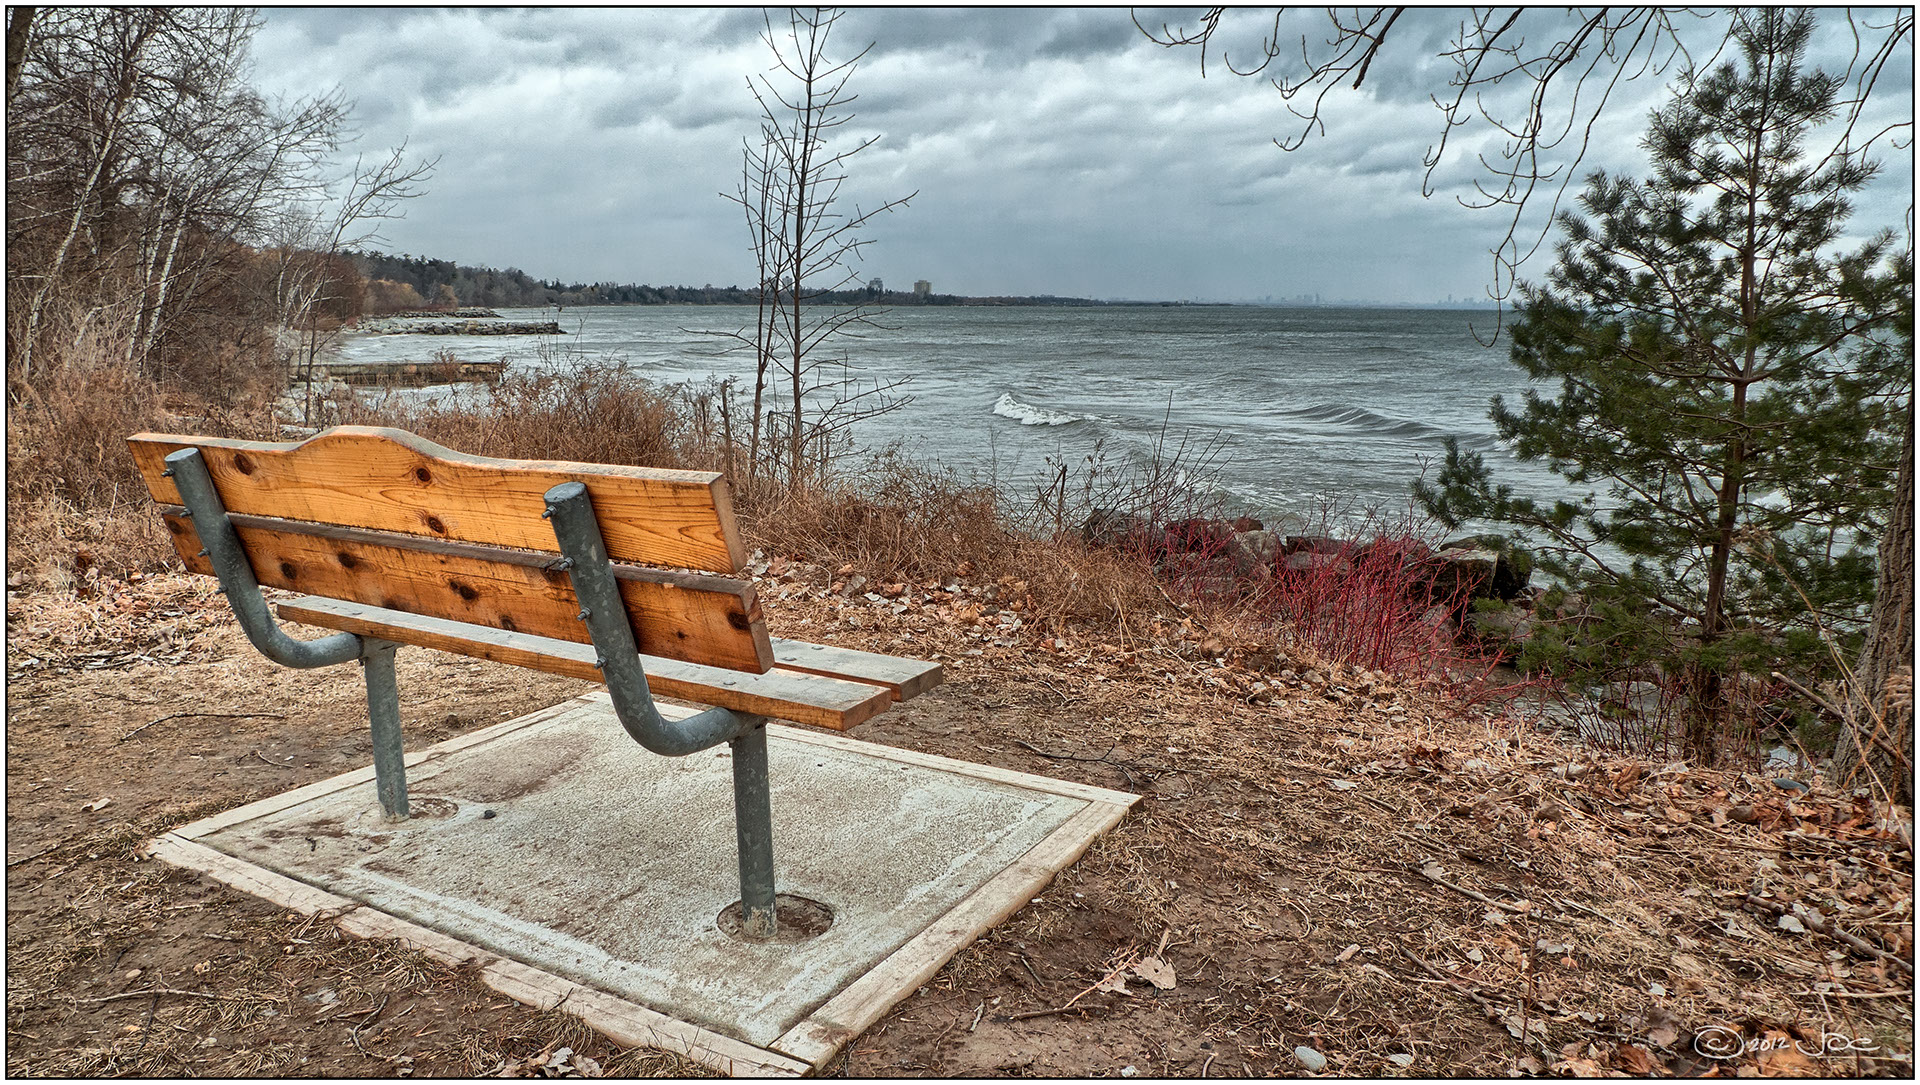
landscape, tree, water, marsh, plant, sky, wood, bench, photography, hdr, sns, rattray, 3xp, association, meadowvale, nikcolorefex